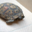
Label: turtle